Viva Piñata: Pocket Paradise

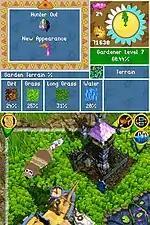
Main game view (info panel displaying the Garden Terrain % and the appearance of a Chocstrich)

"Viva Piñata: Pocket Paradise" is, like its predecessor, a sandbox game that tasks the player with turning a neglected plot of land into a beautiful garden. The game retains the majority of features and all of the piñata from the original. As the game was built from the ground up for the "DS", Rare's handheld team took the opportunity to add additional features and changes.